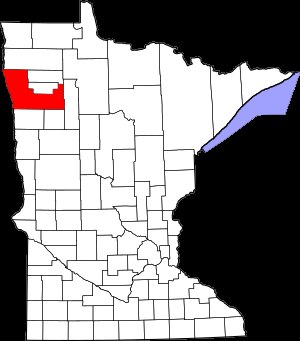
Polk County (Minnesota)
Polk Countys beliggenhed i Minnesota
Polk County er et county i den amerikanske delstat Minnesota. Amtet ligger nordvest i staten og grænser op til Marshall County i nord, Pennington County og Red Lake County i nordøst, Clearwater County i øst, Mahnomen County i sydøst og mod Norman County i syd. Polk County grænser også op til delstaten North Dakota i vest.